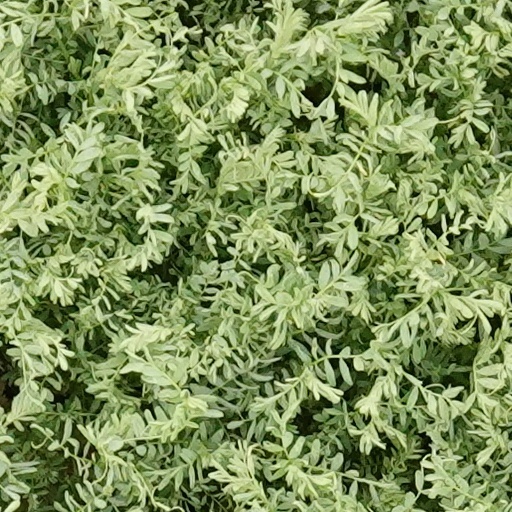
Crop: wheat